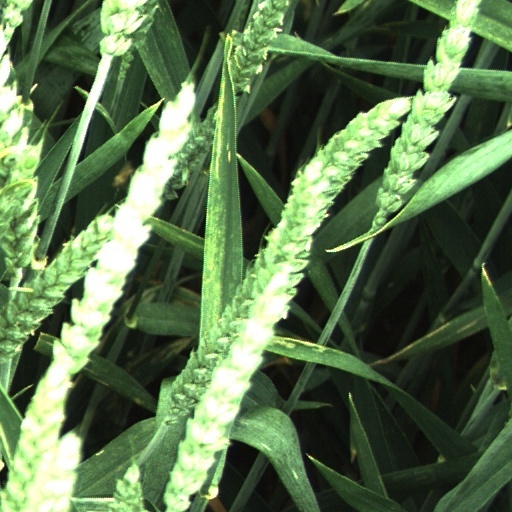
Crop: wheat